The Member of the Wedding (film)

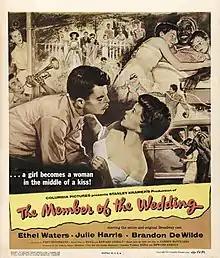

The Member of the Wedding is a 1952 American film noir drama film directed by Fred Zinnemann and starring Ethel Waters, Julie Harris, and Brandon deWilde. The story, based on Carson McCullers' 1946 novel of the same name, is set in a small town in the Southern United States. Frankie Addams is an awkward, moody 12-year-old tomboy whose only friends are her young cousin John Henry and her black housekeeper Berenice. Co-starring as a drunken soldier who tries to take advantage of the vulnerable Frankie is former child actor Dick Moore, making his last film appearance.